Hall house

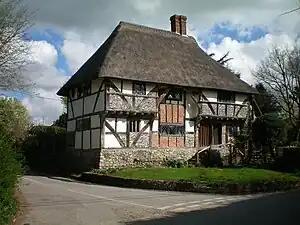
The Yeoman's House, Bignor, Sussex, a three-bay Wealden hall house.

The hall house is a type of vernacular house traditional in many parts of England, Wales, Ireland and lowland Scotland, as well as northern Europe, during the Middle Ages, centring on a hall. Usually timber-framed, some high status examples were built in stone.